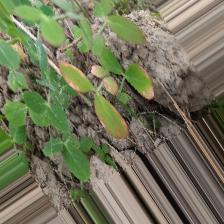
Label: Ascochyta blight